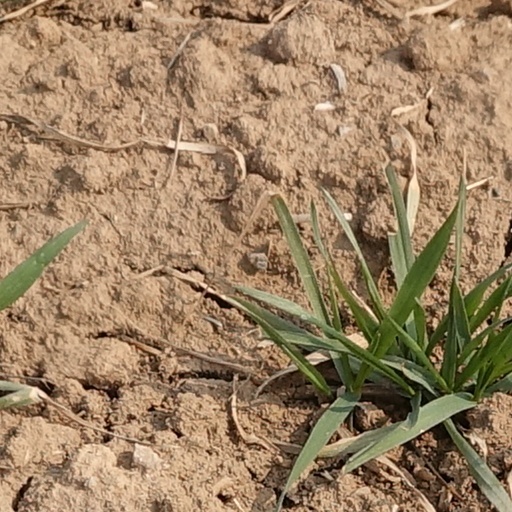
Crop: wheat